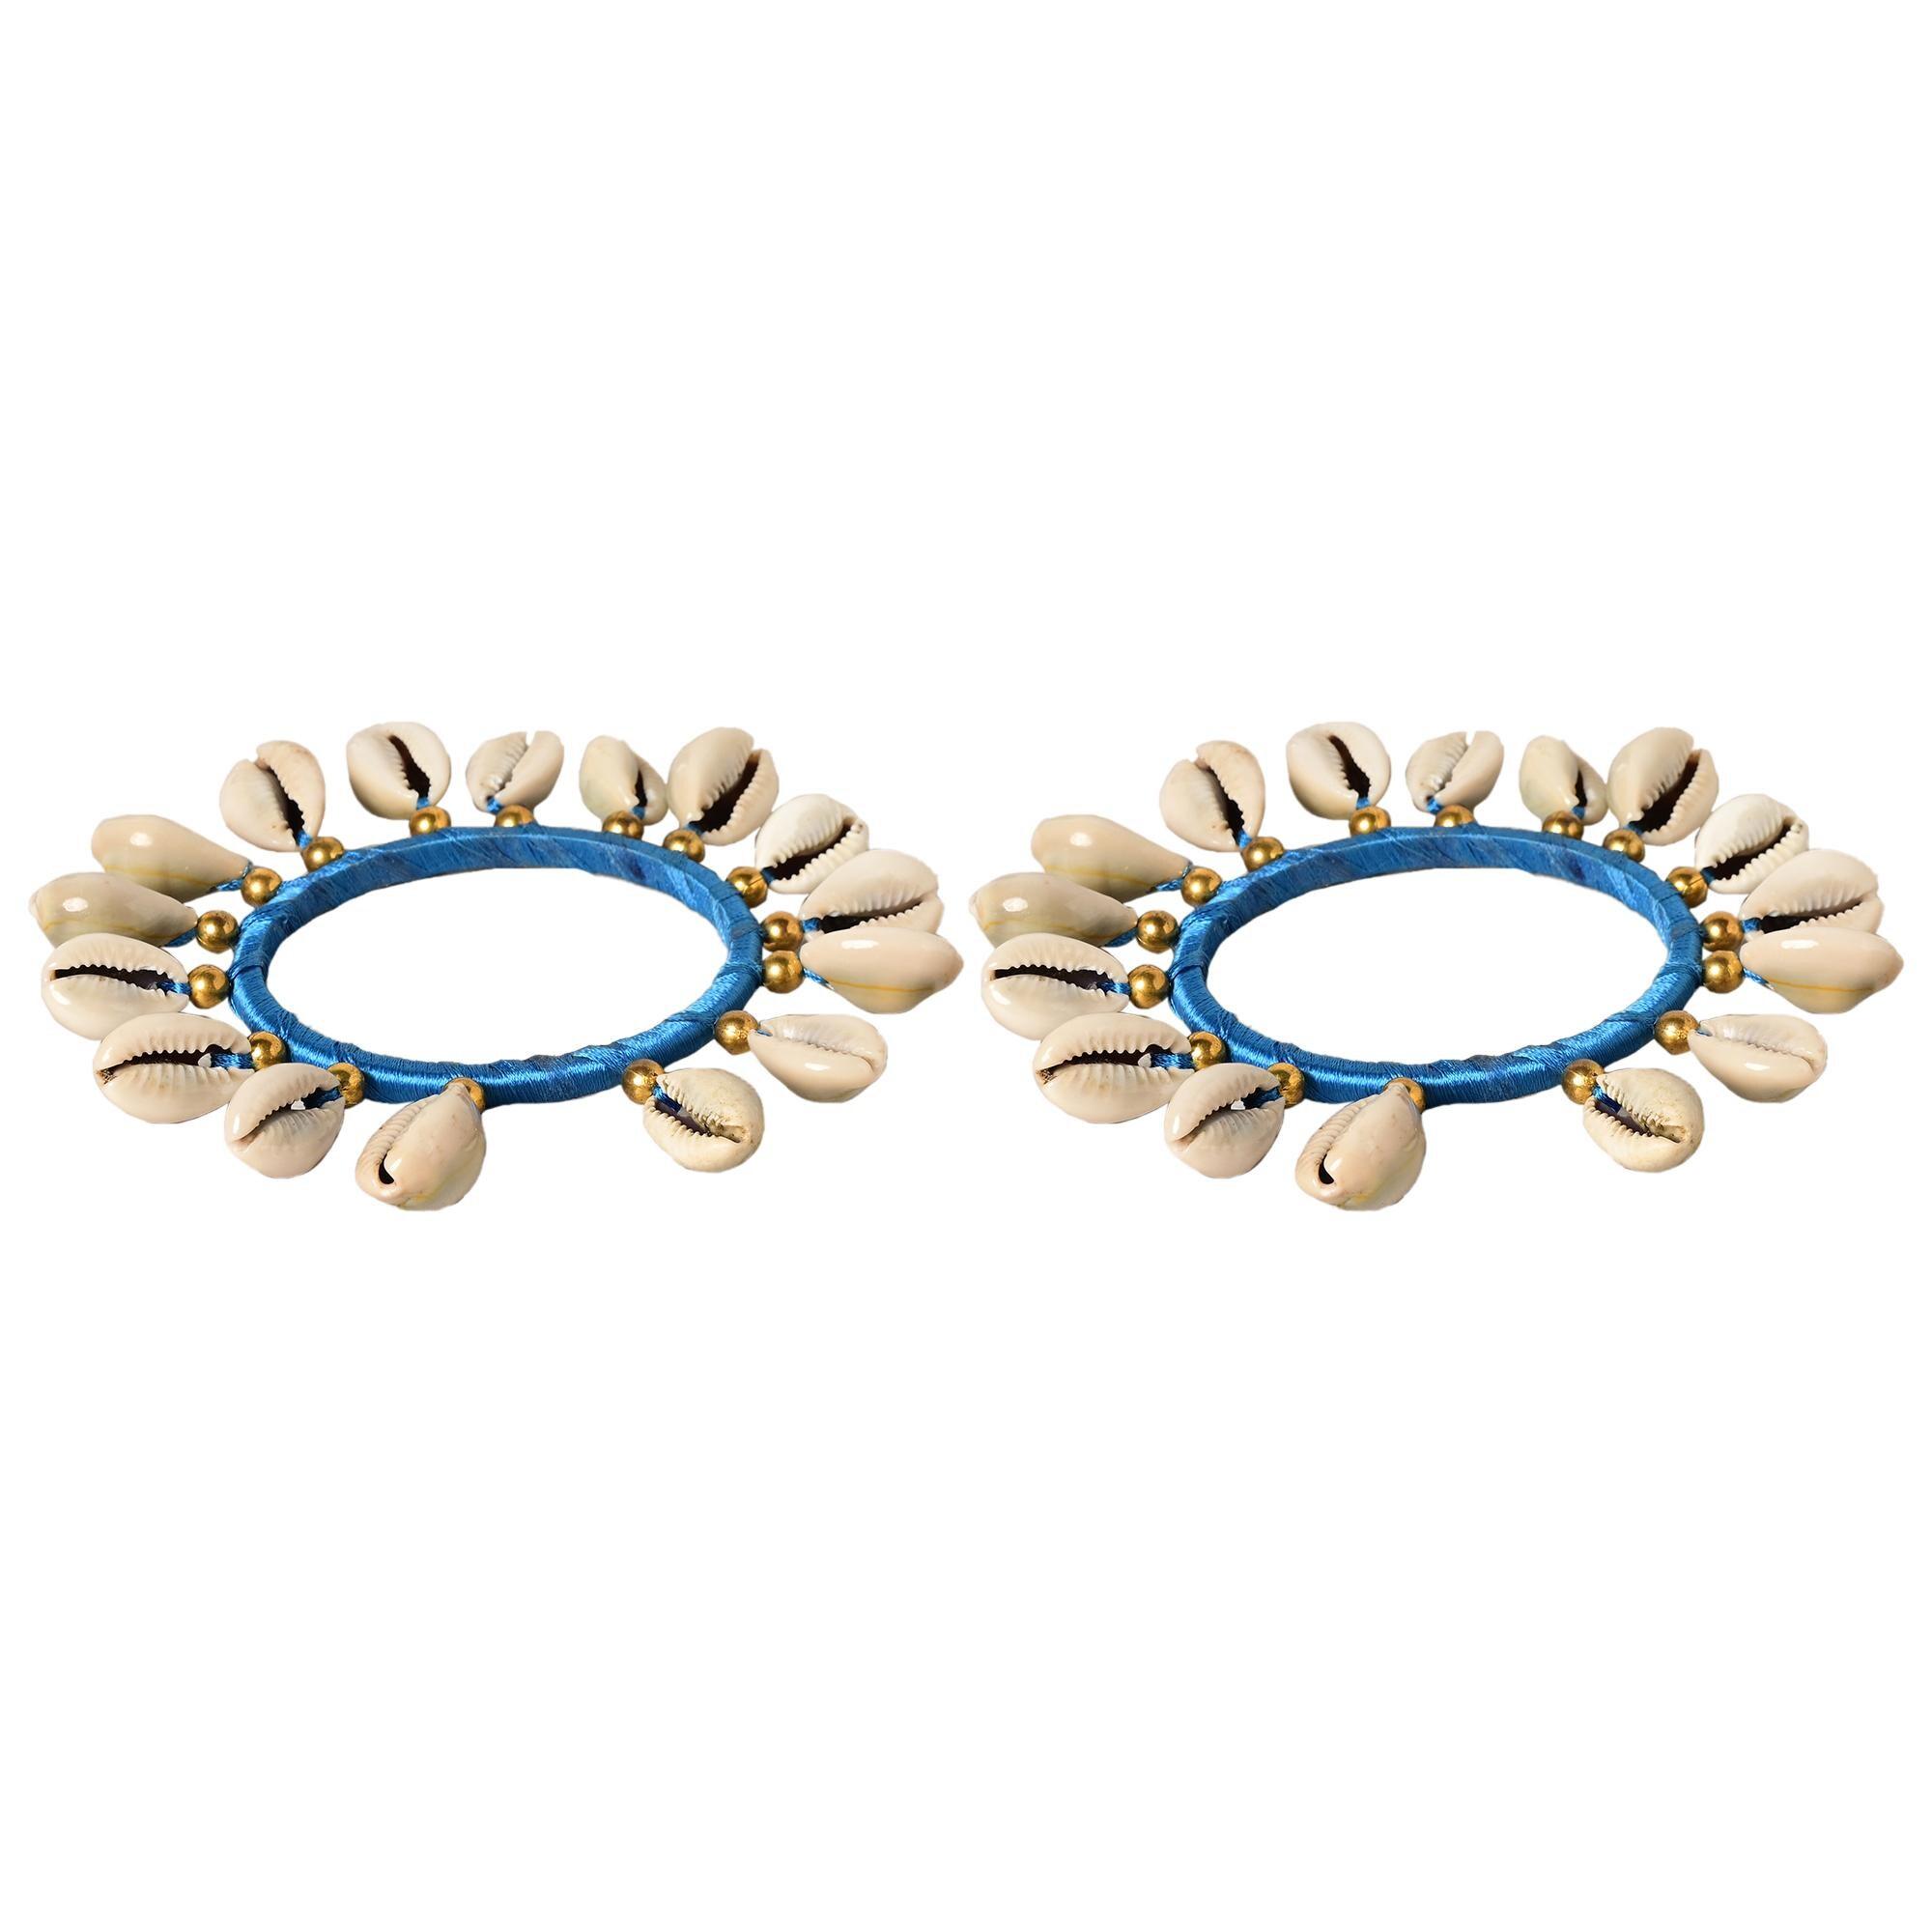
 TINKLE JEWELS Kowri bangles Jewelry for womenFashionable jewelry, Trendy bangles For Women and girls (silk thread bangles _ Blue) Size- 2'2,2'4,2'6,2'8,2'10
Type: Traditional Jewellery
Brand: TINKLE JEWELS
Price: Rs. 220
 Introducing our exquisite handmade silk thread bangles, meticulously designed with shells . This set features two bangles, each with a 5mm thickness.Enhance your attire with the elegance of these bangles, perfect for adding a touch of sophistication to any outfit. To preserve their beauty, it's recommended to pack them away when not in use, safeguarding them from water and moisture.Elevate your style with these timeless accessories, crafted with care and attention to detail. Embrace the allure of traditional craftsmanship and make a statement with these stunning silk thread bangles.
Features: Party wear bangles,Trendy bangles,Fashionable jewelry , Jewelry for women